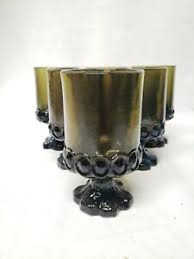
Waste category: glass